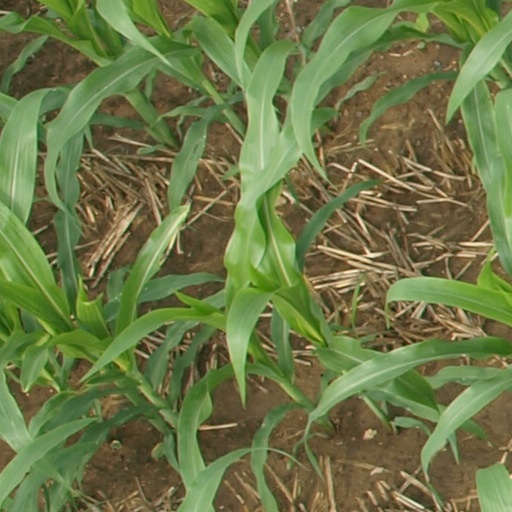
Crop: maize; corn